Greater (film)

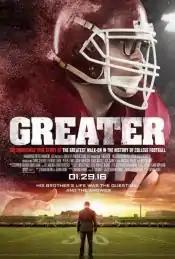
Theatrical release poster

Greater is a 2016 American biographical sports film directed by David Hunt and starring Christopher Severio as American football player Brandon Burlsworth, a walk-on college player who became an All-American, dying in a car crash 11 days after being drafted high in the 3rd round to the National Football League. The film was released on August 26, 2016. It was the last film featuring Michael Parks to be released within his lifetime.